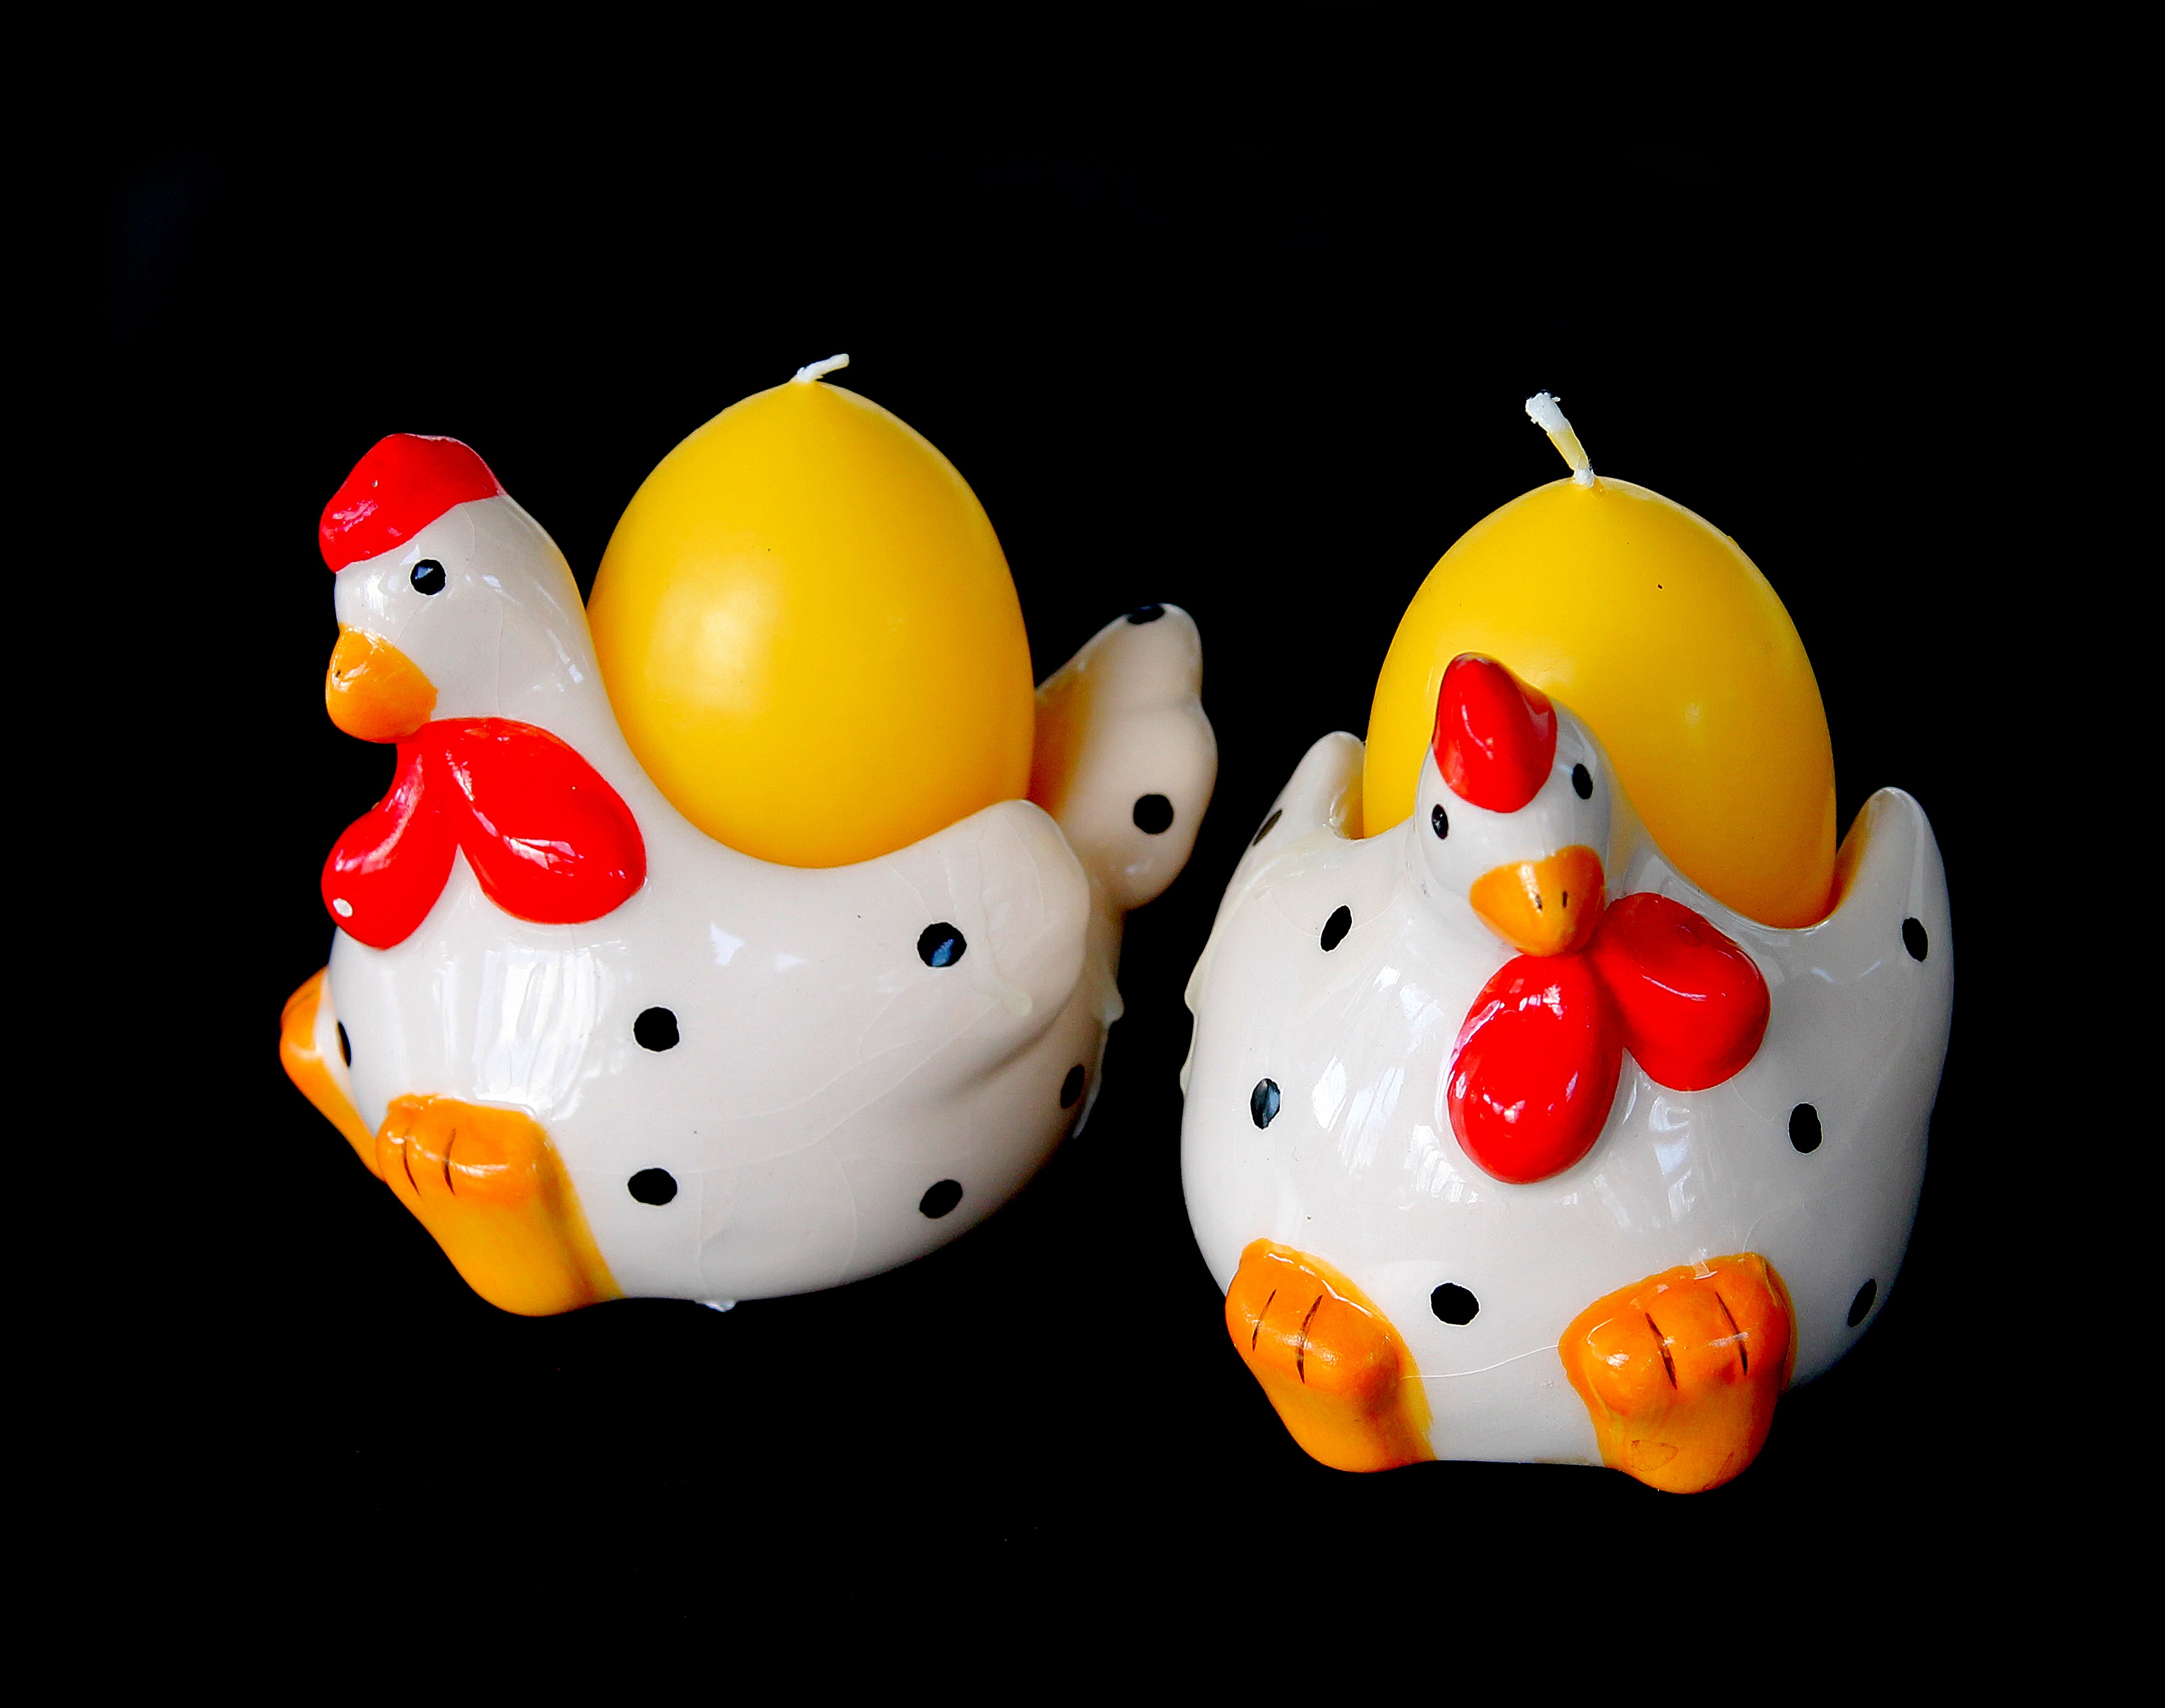
light, decoration, food, produce, yellow, toy, art, eggs, ball, easter, porcelain, hens, easter ornaments